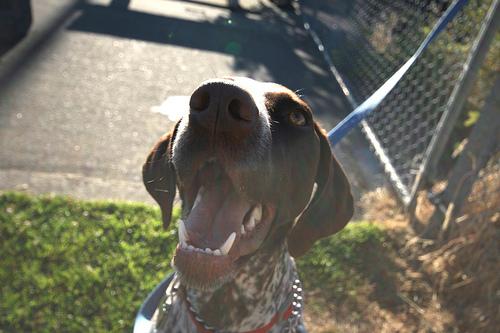
Breed: german shorthaired